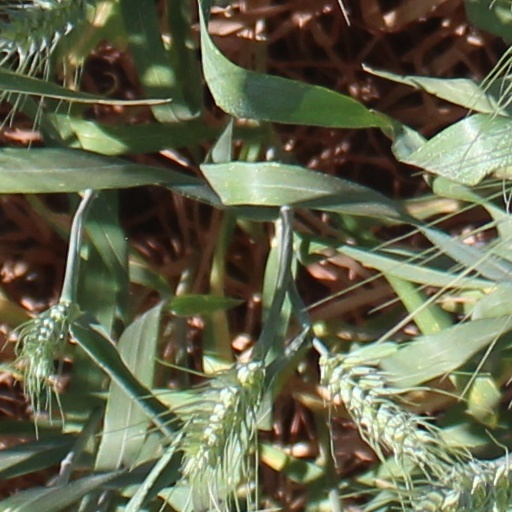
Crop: wheat